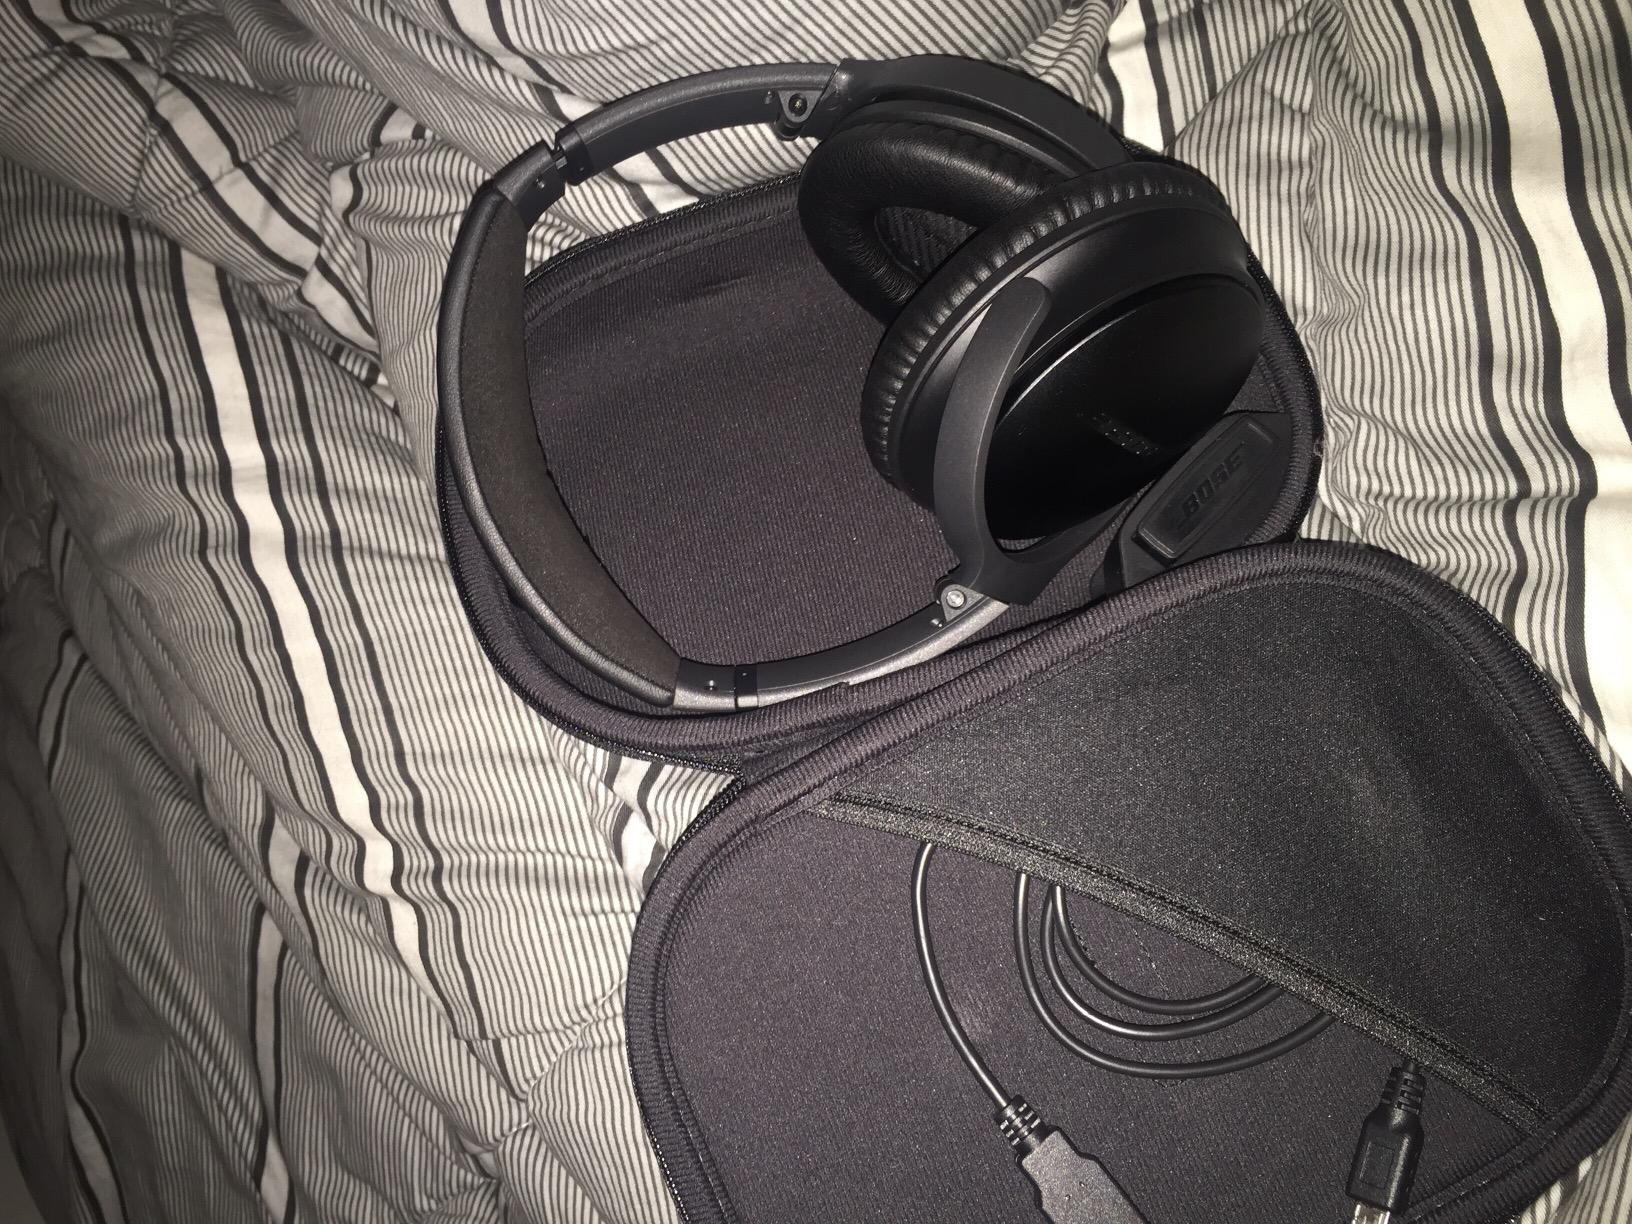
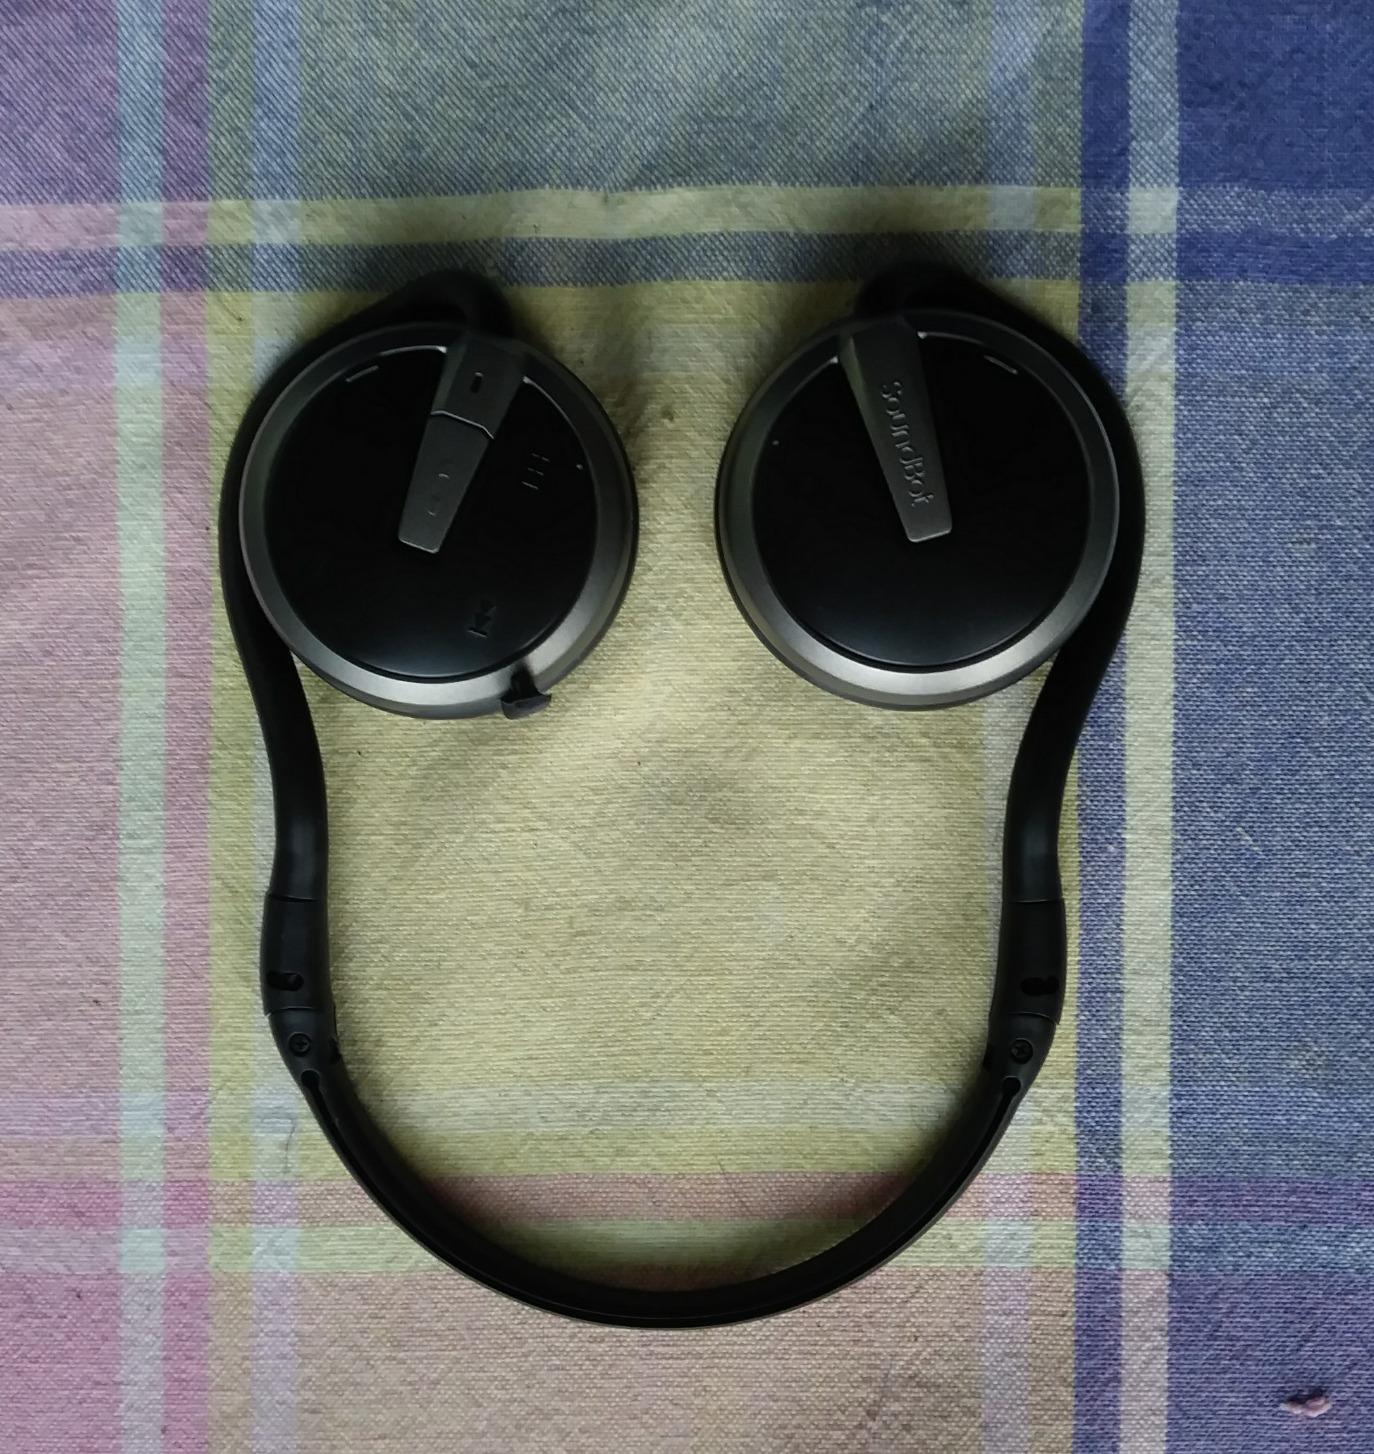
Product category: headphones
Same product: no